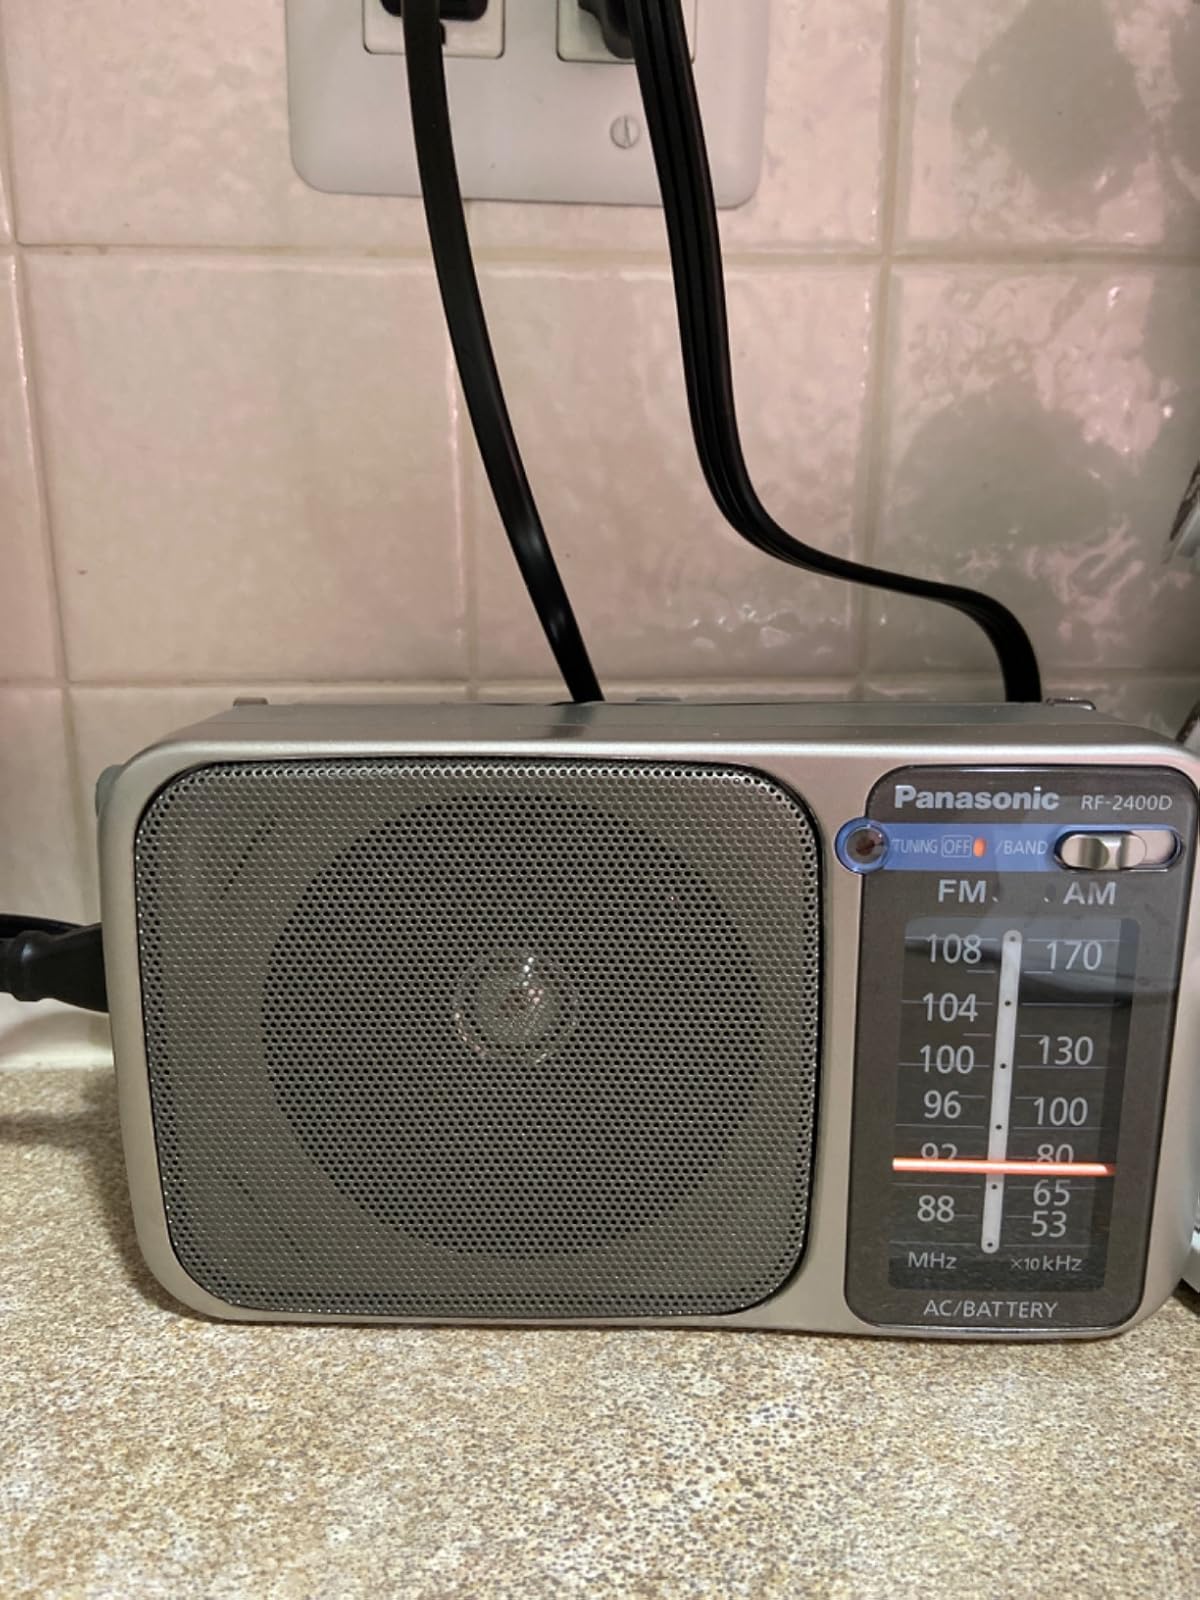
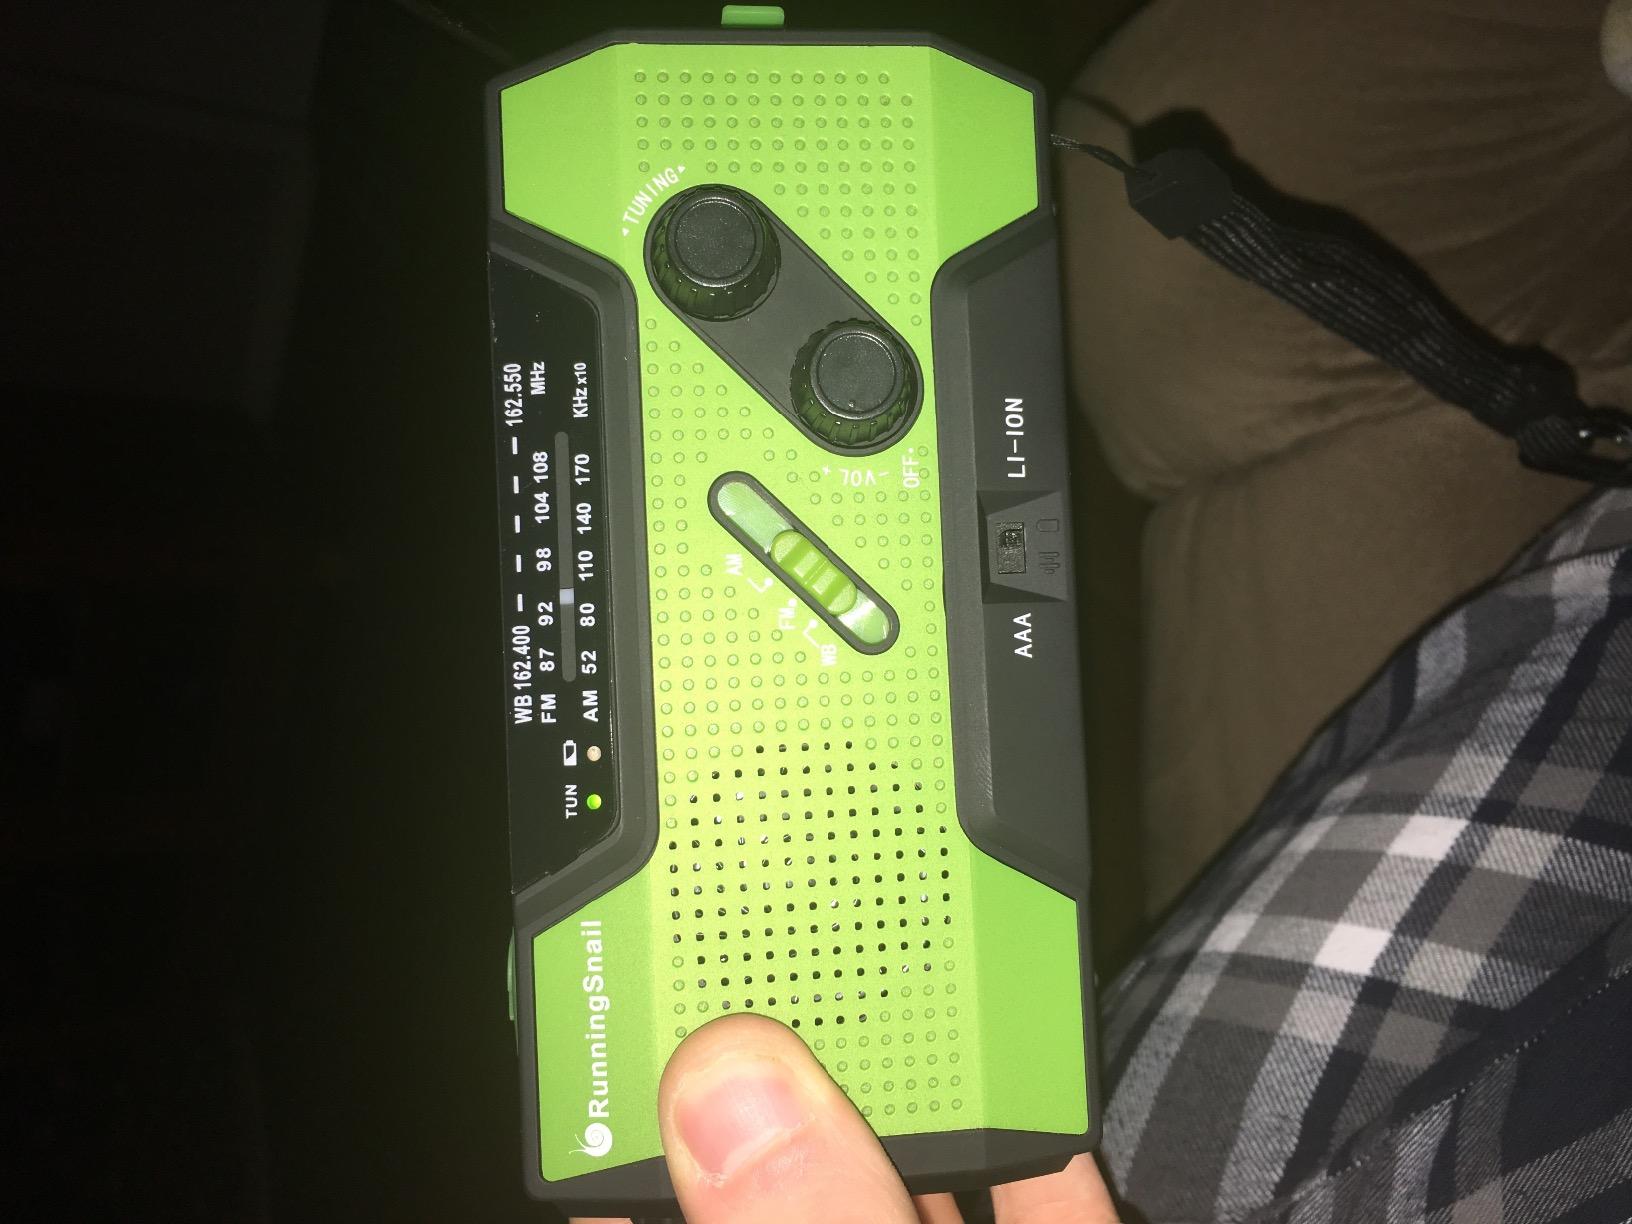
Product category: radio
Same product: no